Paix metro station

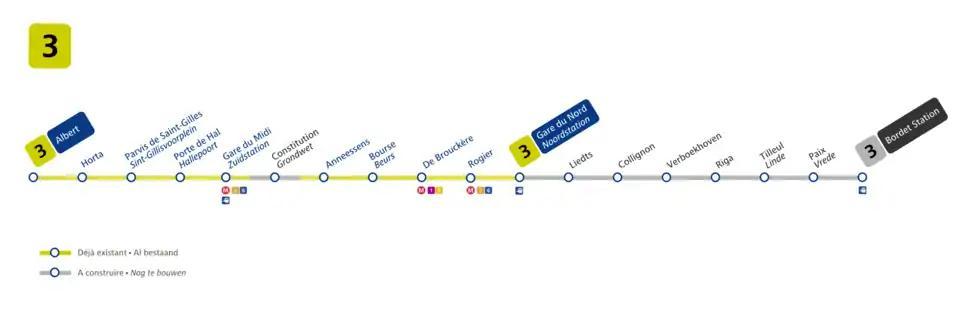

The station's design had to be shrunk after complaints from residents. The new northern section of line 3, which includes the station, is the most difficult part of the construction project. Completion could take ten years. In June 2023, Beliris asked for help from the Belgian Government, following a series of delays and cost overruns. , construction of the new line was expected to be complete in 2032.